Bulmer (typeface)

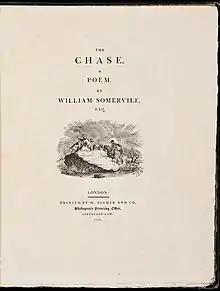
William Somervile's "The Chase", printed by William Bulmer in around 1796.

Bulmer is considered to be a late "transitional" face. Faces in this style, which became most common in the mid to late eighteenth century, were more crisply engraved than earlier faces. William Martin's typefaces show strong influence of the Baskerville typeface of John Baskerville which popularised this style in England, but with more contrast, bolder, narrower and with sharper serifs. His brother Robert Martin had worked as Baskerville's foreman and William Martin probably worked for him too. They also show influence of the crisp new "modern" faces, now called Didones, increasingly popular on the continent. The typeface used "modern" figures, a recent innovation, at nearly capital-height. Although Bulmer wrote in his preface to his edition of "Poems by Goldsmith and Parnell" that Martin would in future be able to offer a specimen of his typefaces, he is not known to have ever issued one. However, they were also used by the Liverpool printer John McCreery and his successor G.F. Harris, who did issue a specimen book in 1807.